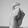
ASL letter: X